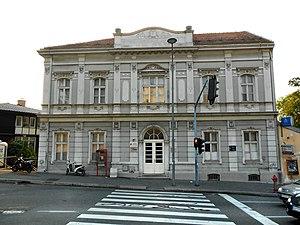
Les monuments culturels protégés constituent une catégorie de monuments de Serbie inscrits sur une liste de monuments bénéficiant de la protection de l'État. Il s'agit d'une troisième catégorie de monuments protégés classés, par leur importance, après les monuments culturels d'importance exceptionnelle et les monuments culturels de grande importance.
Cet article recense les monuments culturels du district de la Ville de Belgrade en Serbie.
L'hôtel National à Belgrade est situé à Belgrade, la capitale de la Serbie, dans la municipalité urbaine de Stari grad. Construit en 1869, il est inscrit sur la liste des biens culturels de la Ville de Belgrade.